World Constitutional Convention

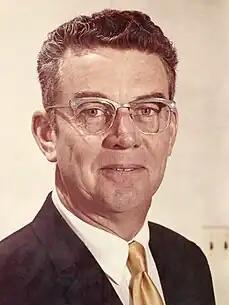

In 1958, Thane Read, an independent U.S. economist, decided to consider a means to foster global cooperation and peace through the establishment of a democratic federal world government. He initiated the "Call to all nations," an appeal signed by individuals from around the world, urging countries to send delegates to Geneva for a World Constitutional Convention. The primary objective of this convention was to draft a constitution that would pave the way for a representative parliament representing all of humanity.